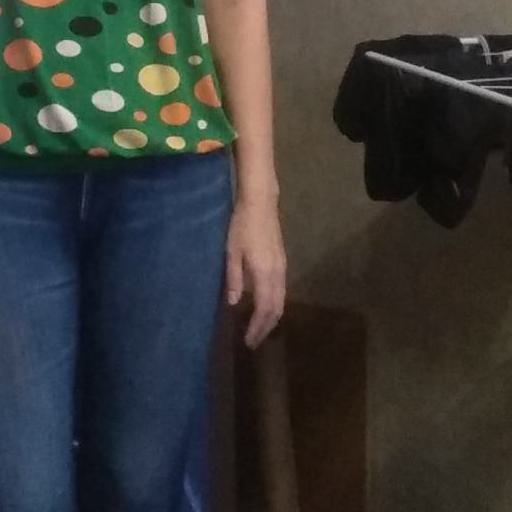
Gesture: no_gesture